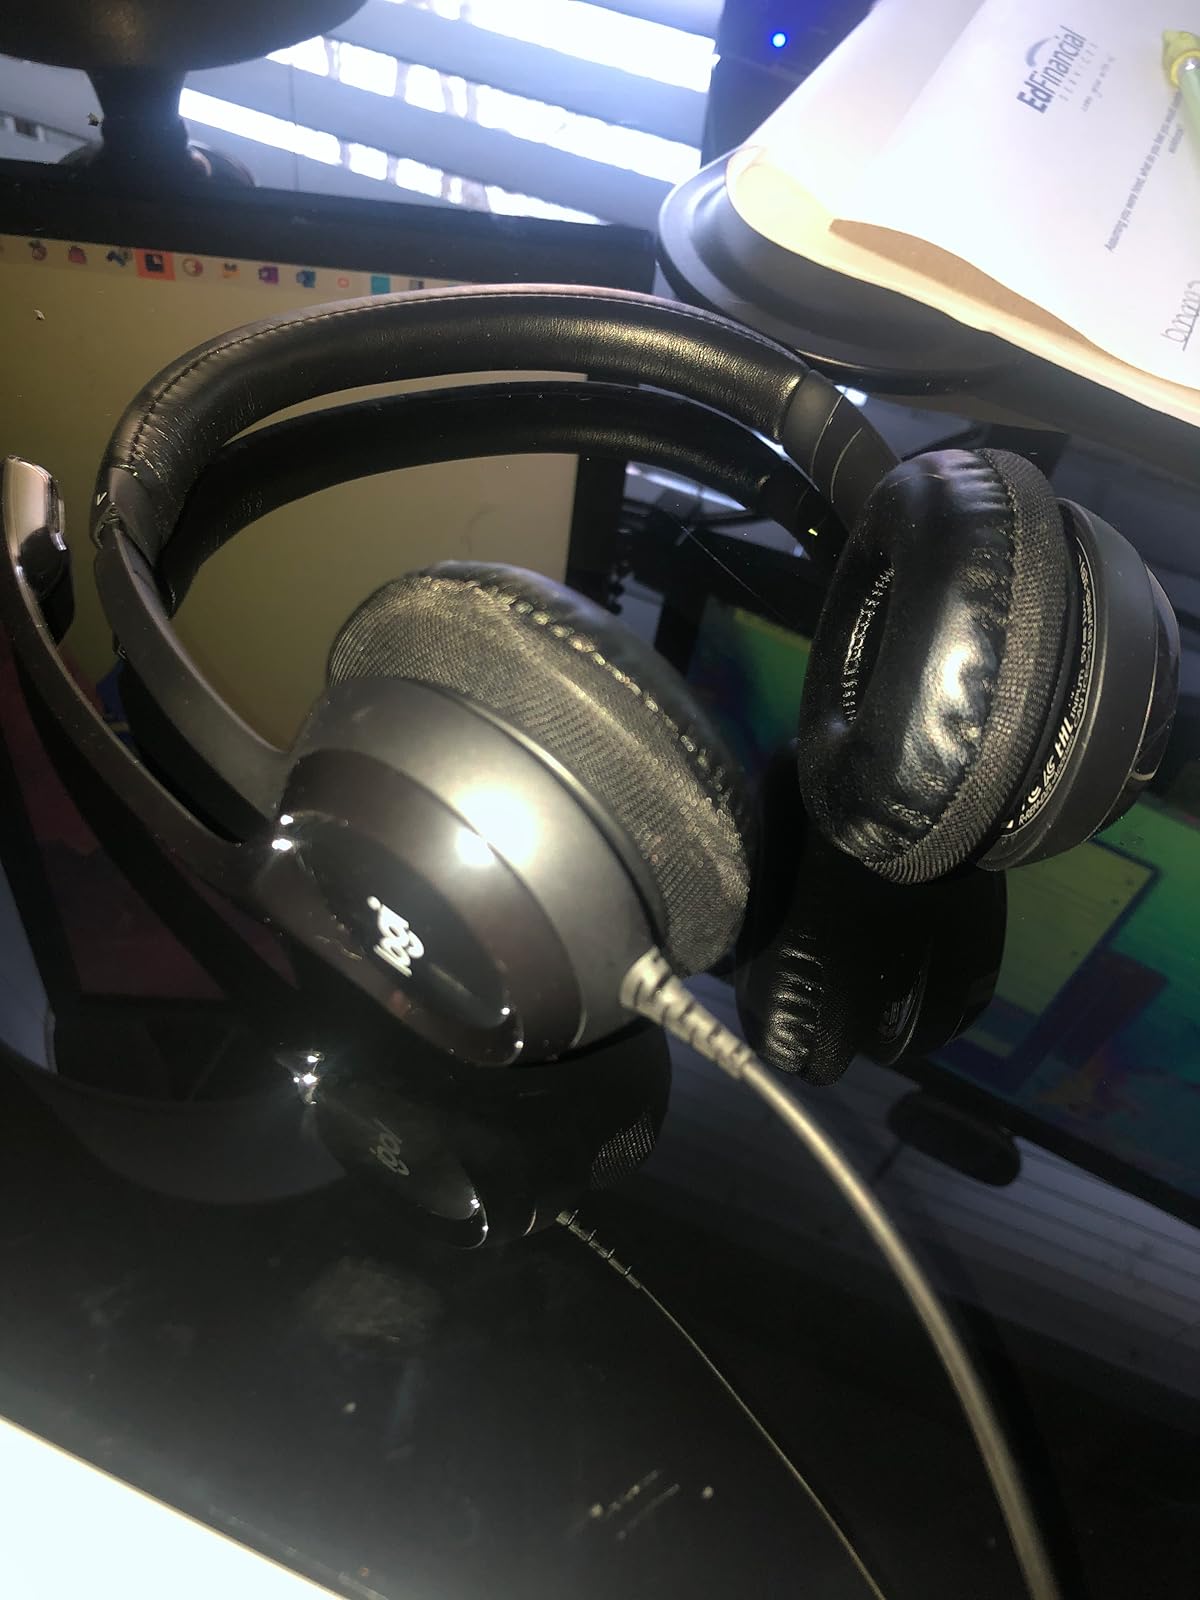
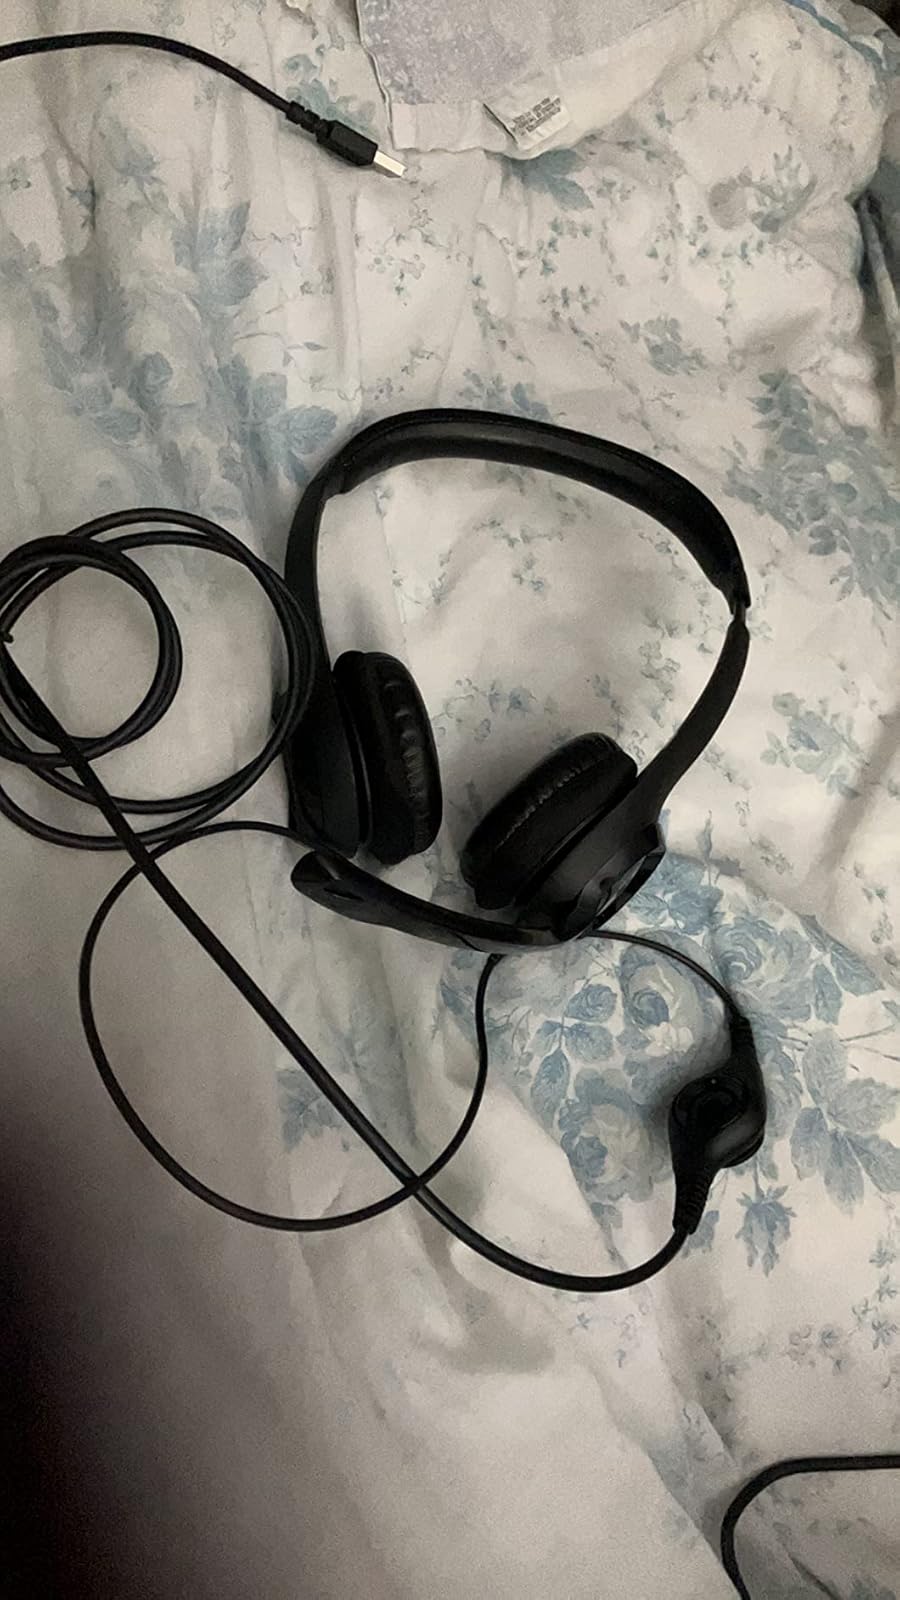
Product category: headphones
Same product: yes